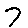
Label: 7